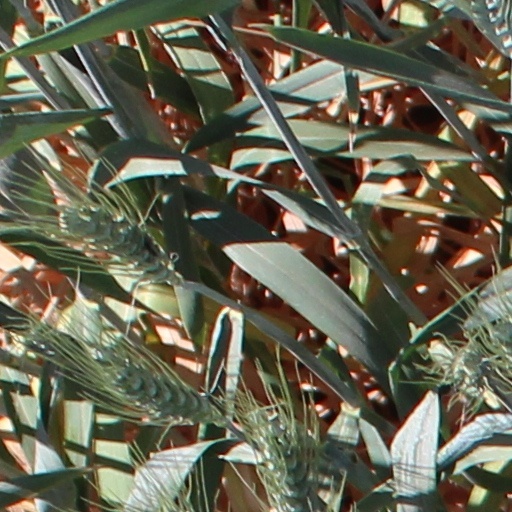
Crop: wheat